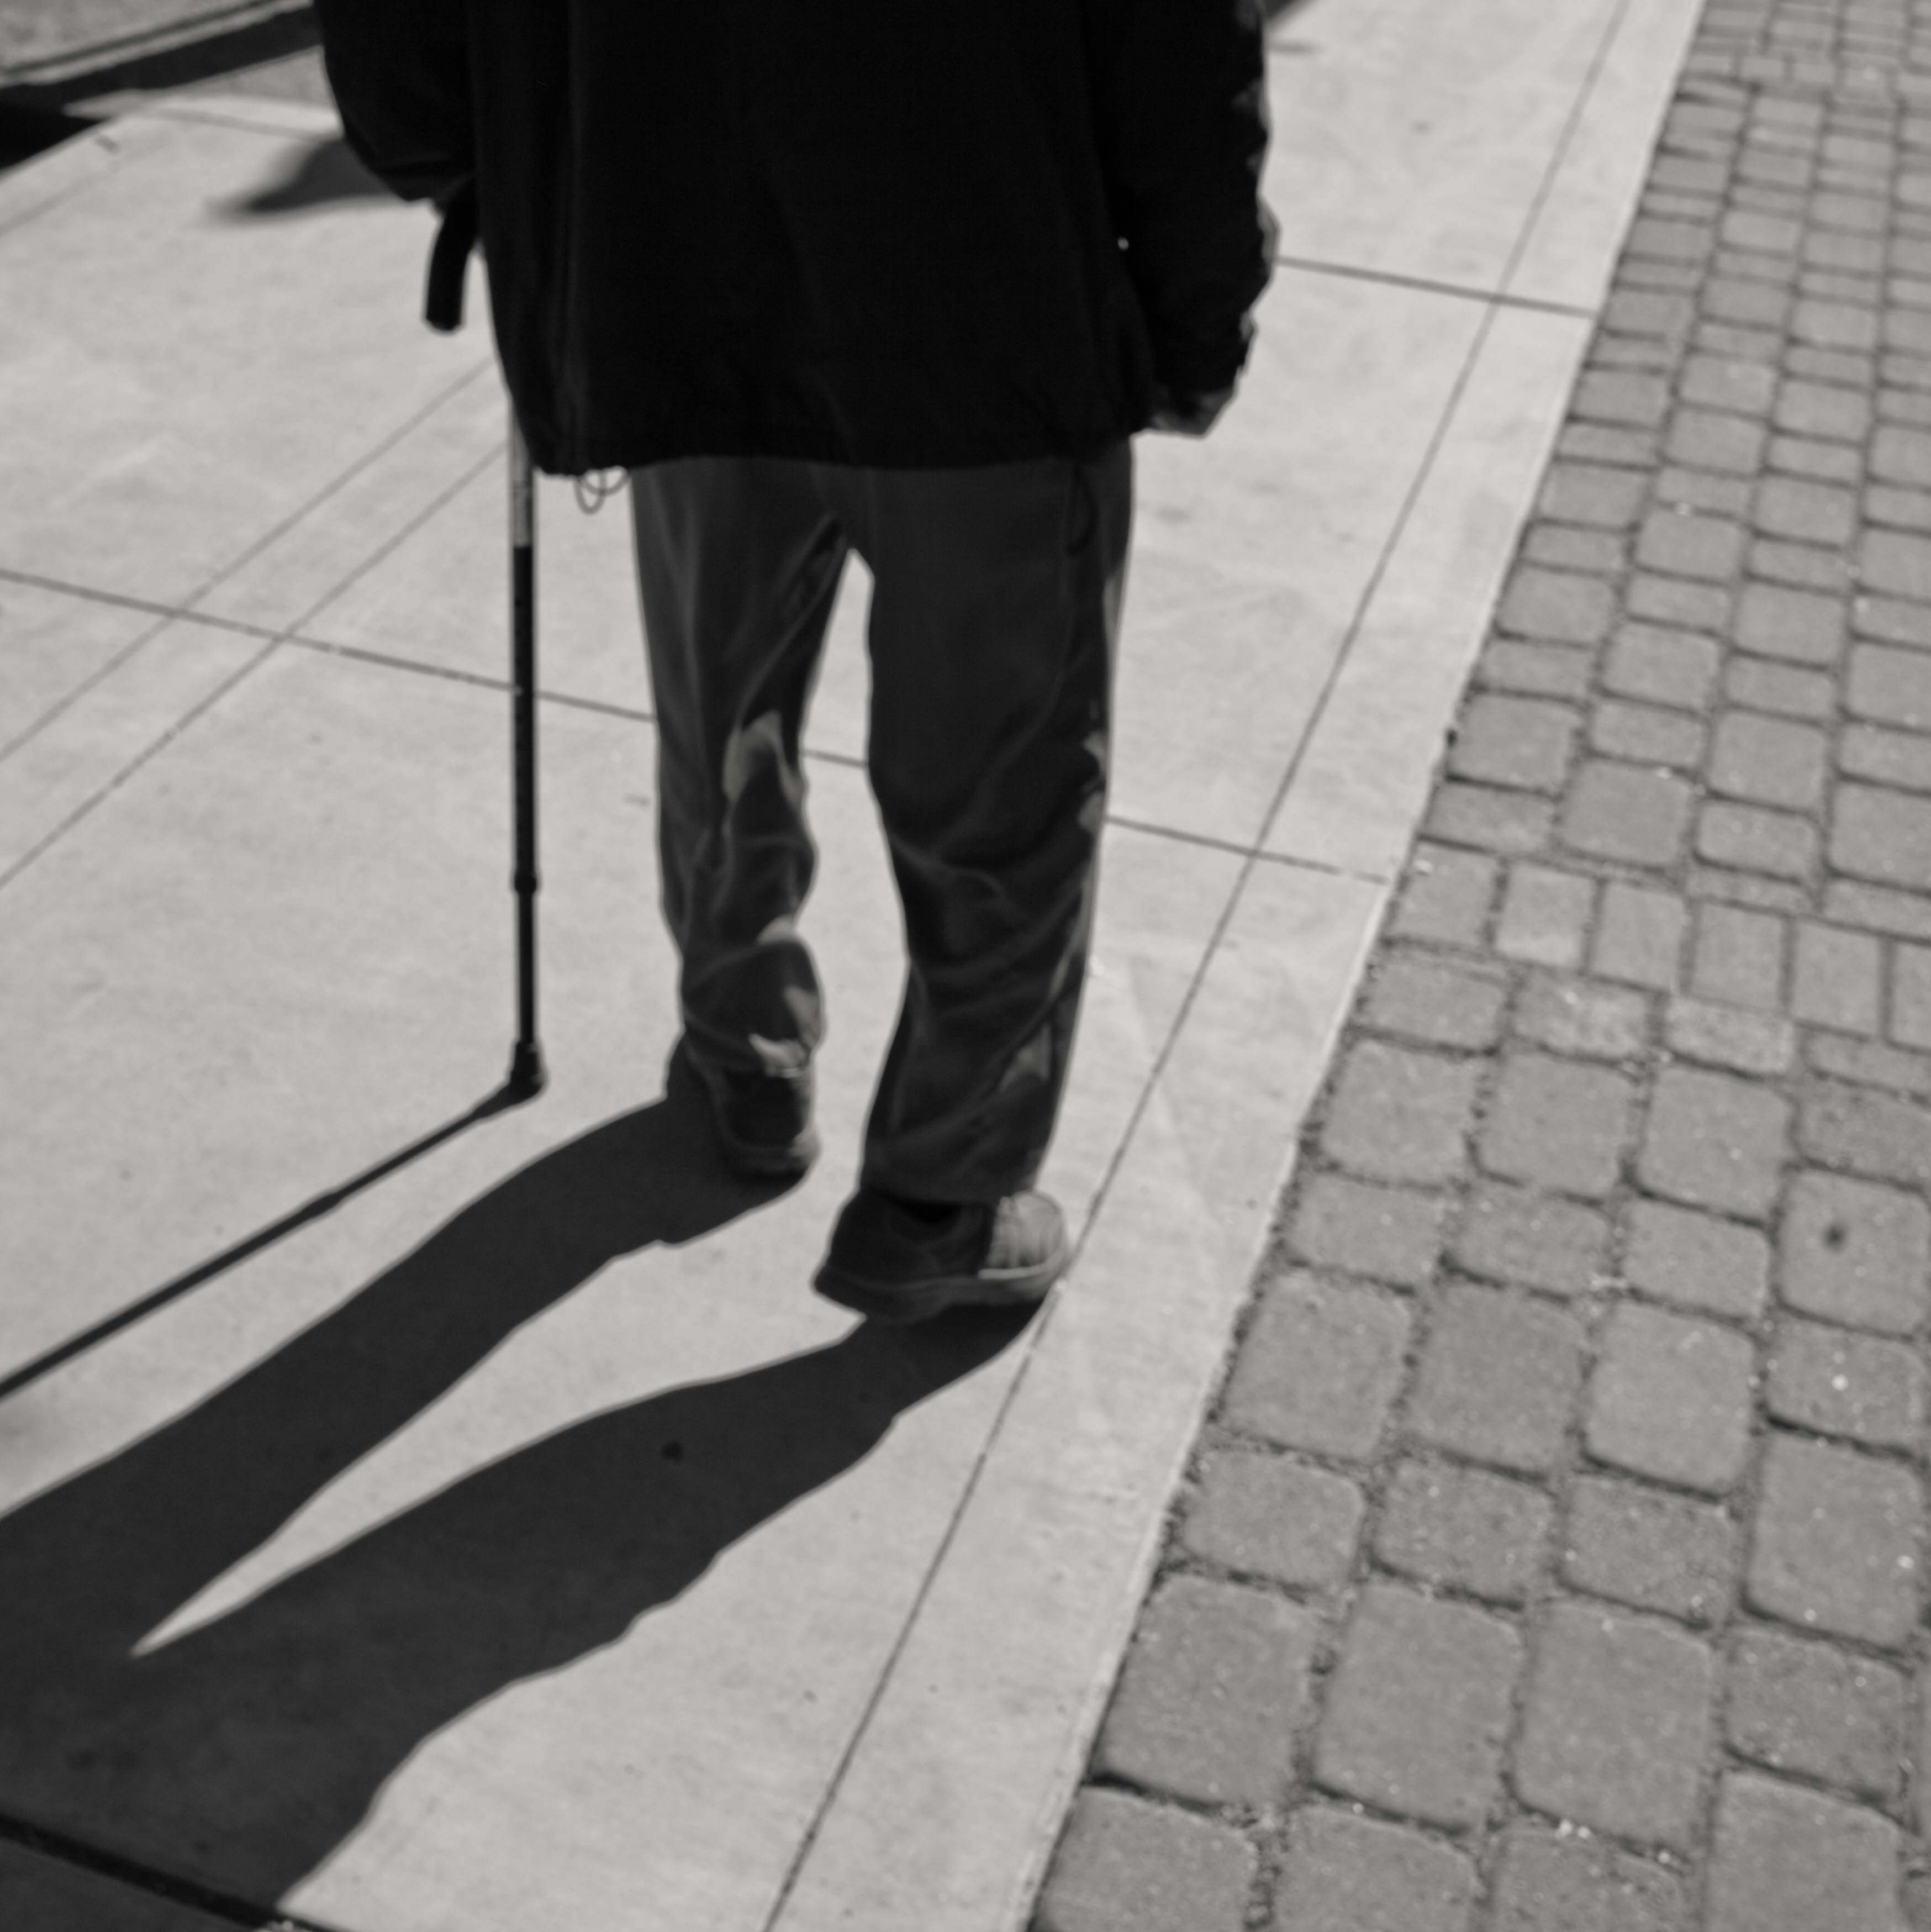
man, shoe, black and white, road, white, old, shadow, clothing, black, monochrome, footwear, age, aging, cane, elderly, trottoir, flooring, canne, vieilhomme, personne g e, enmarchant, plusag, monochrome photography, human positions